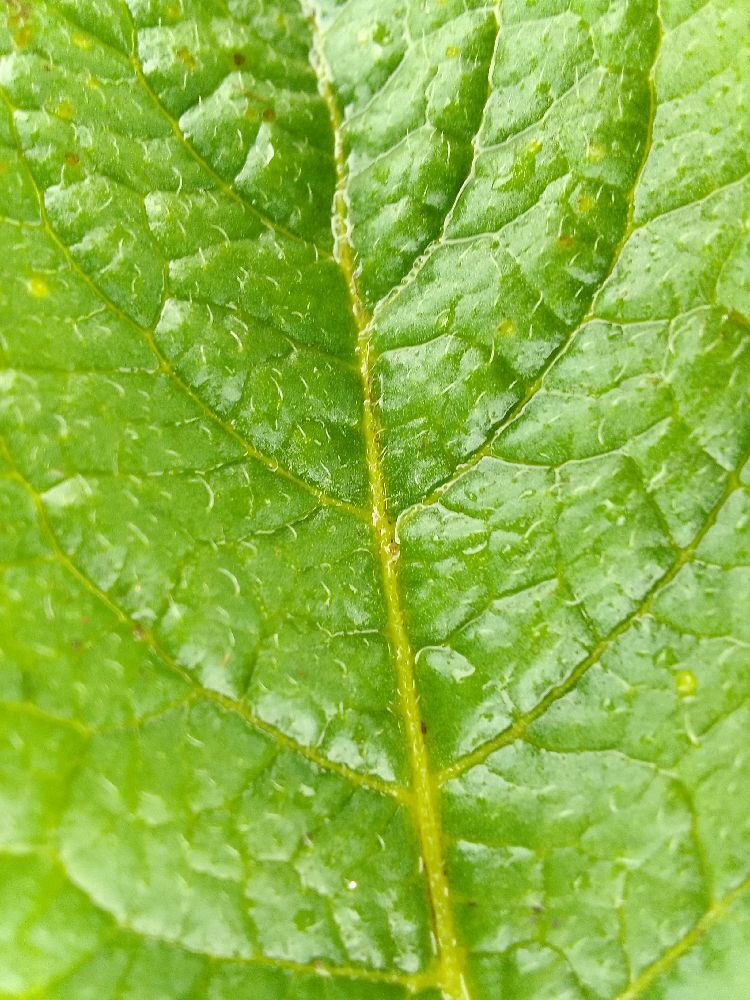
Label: Healthy